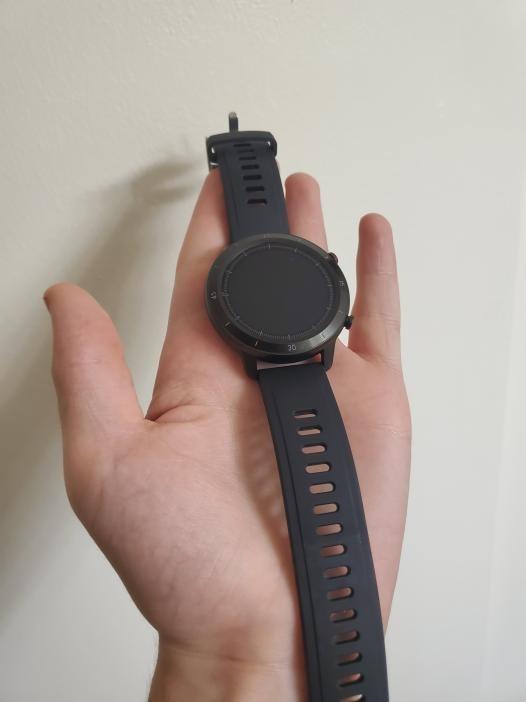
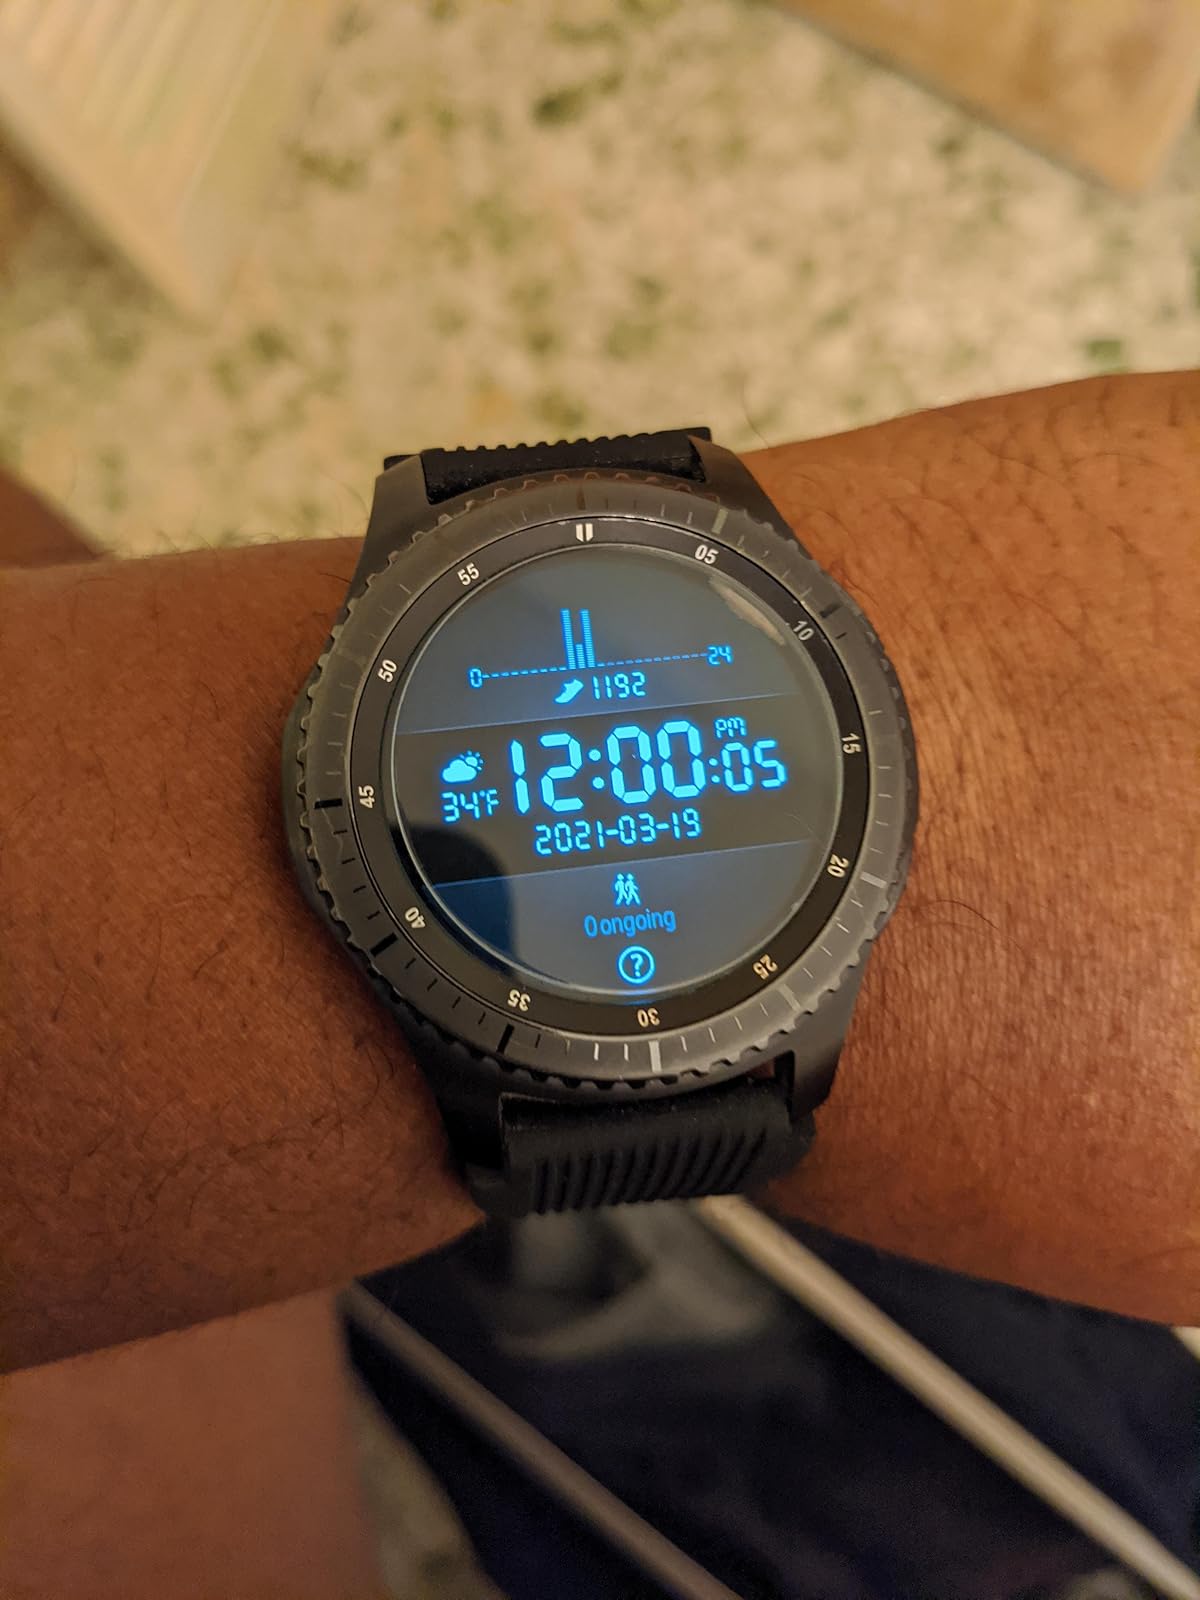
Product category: smartwatch
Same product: no